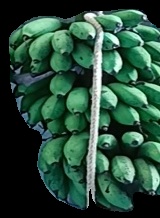
Variety: rasbale
Grade: grade2